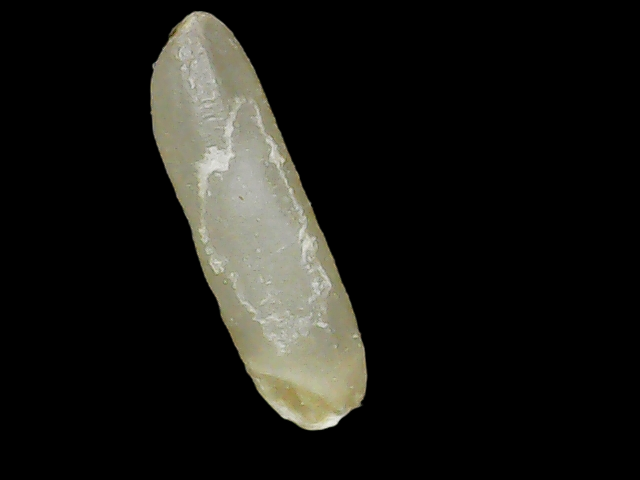
Rice variety: Binadhan14